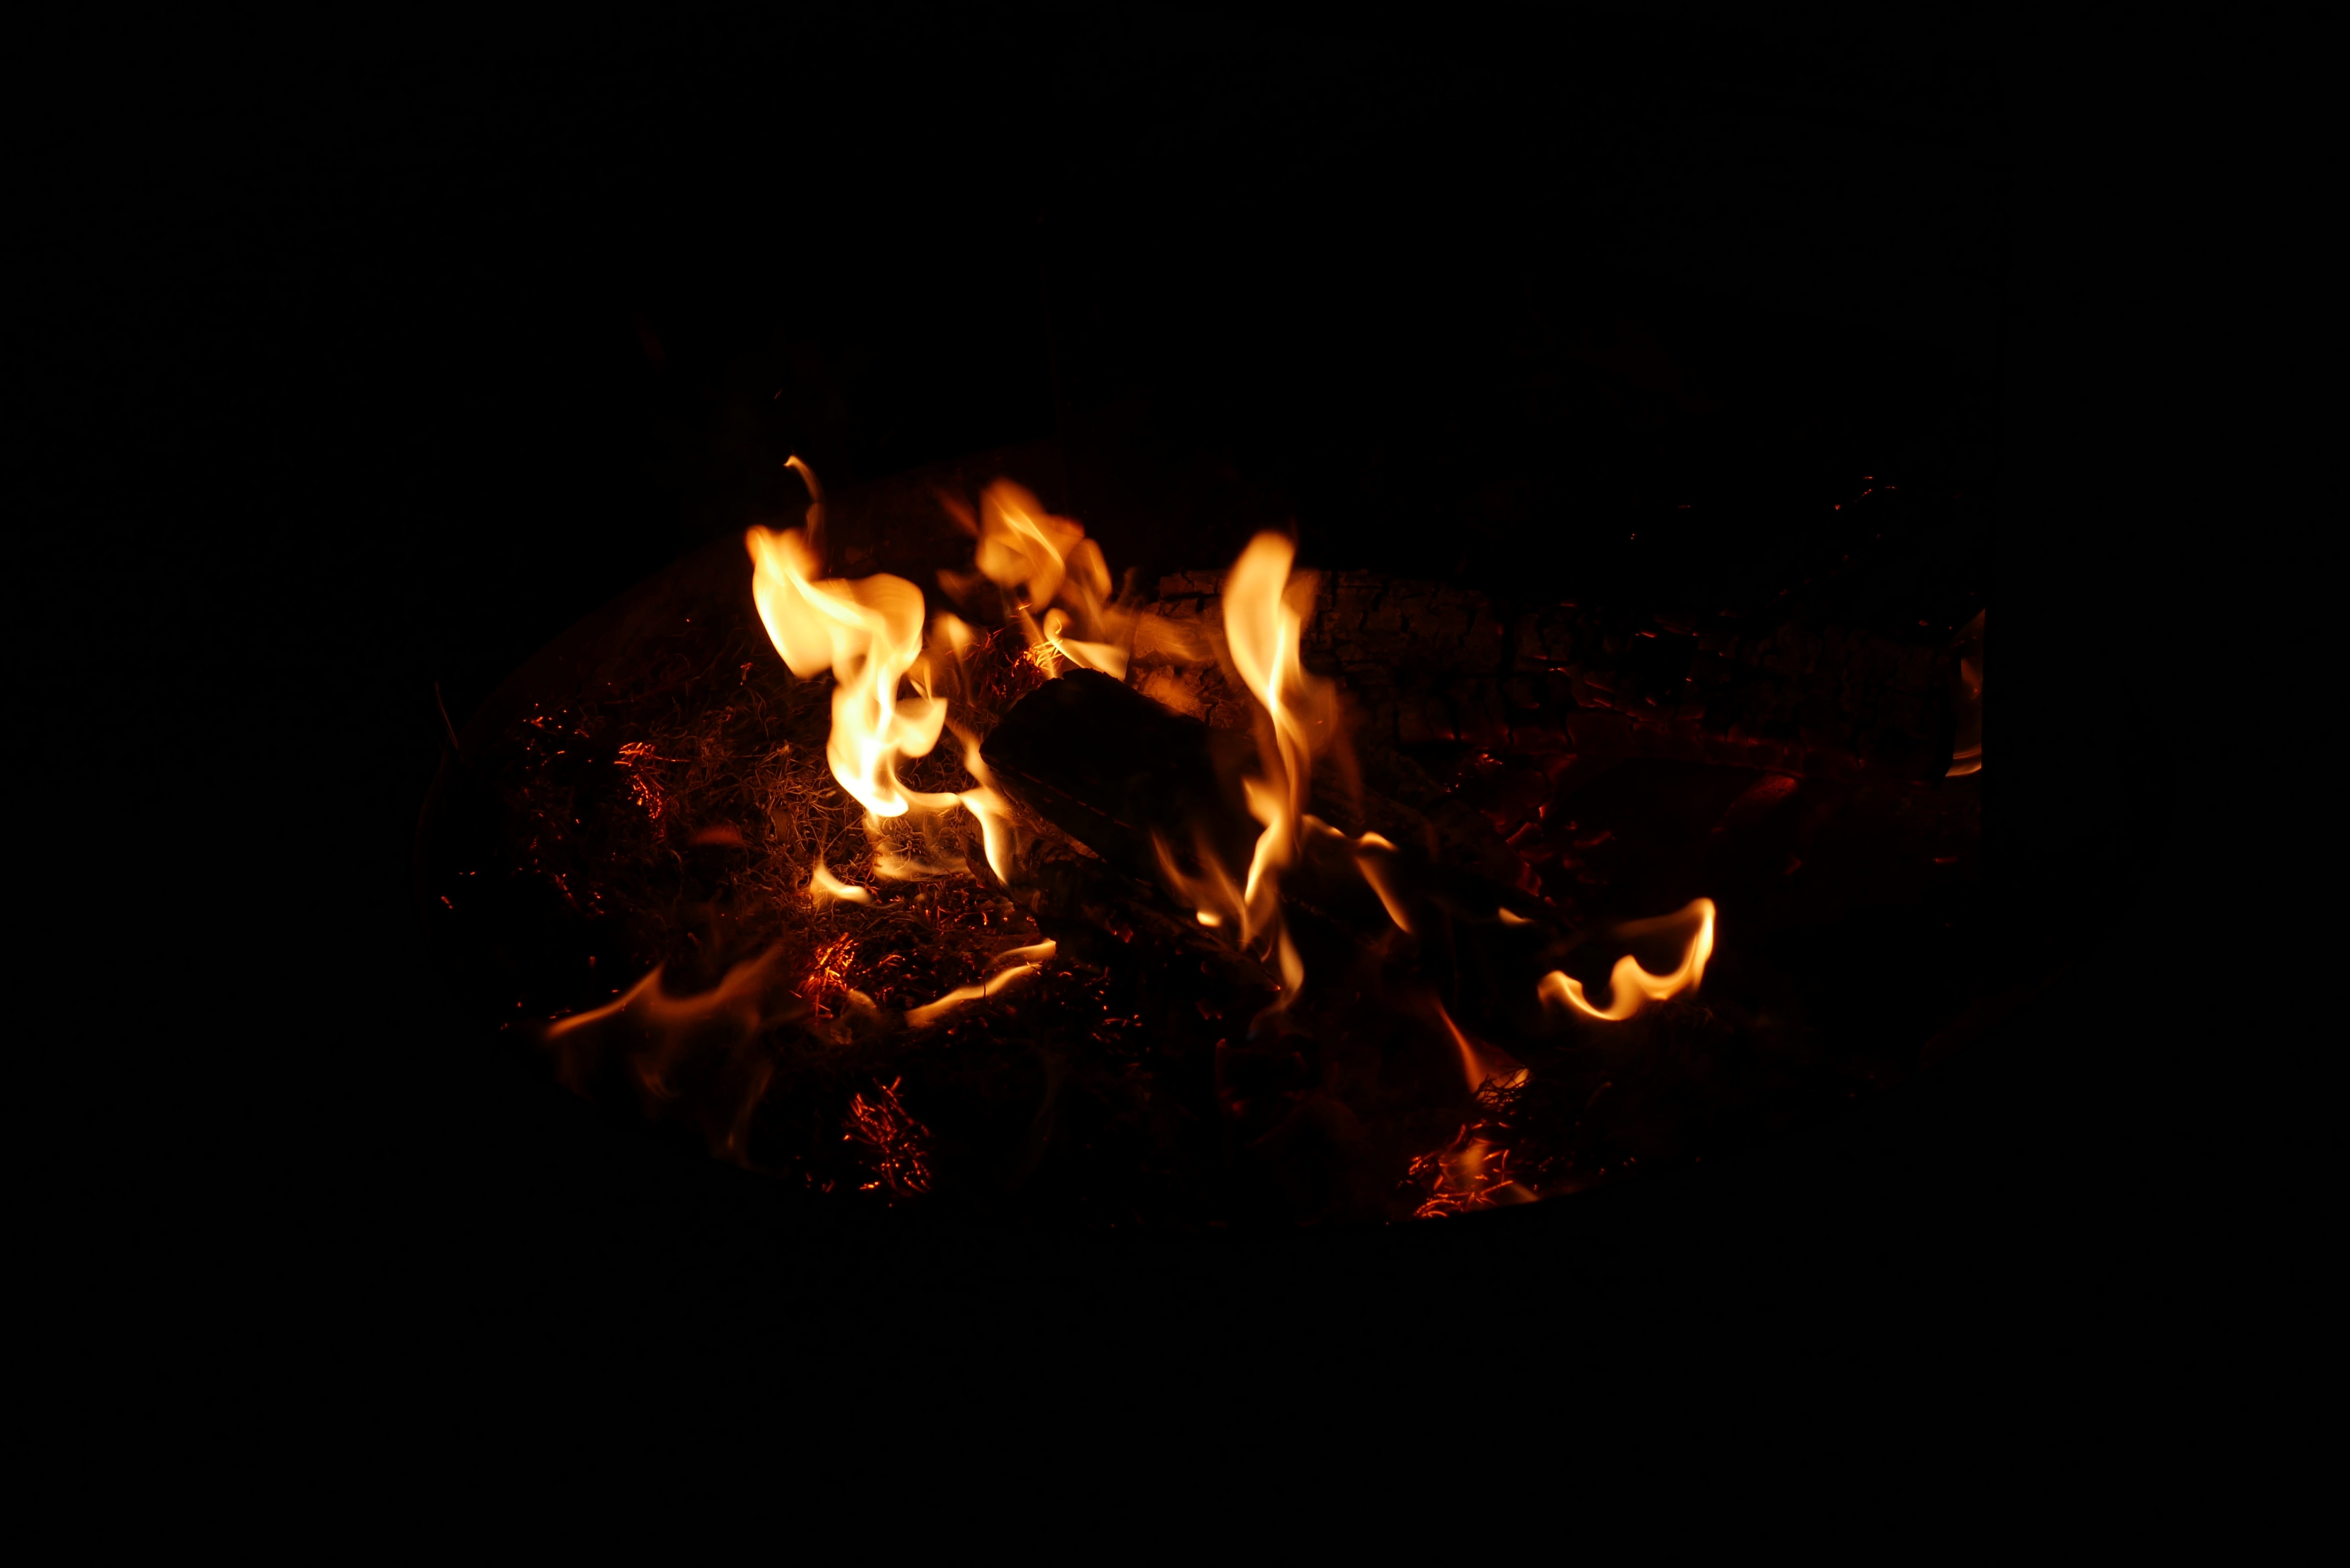
flame, fire, darkness, campfire, bonfire